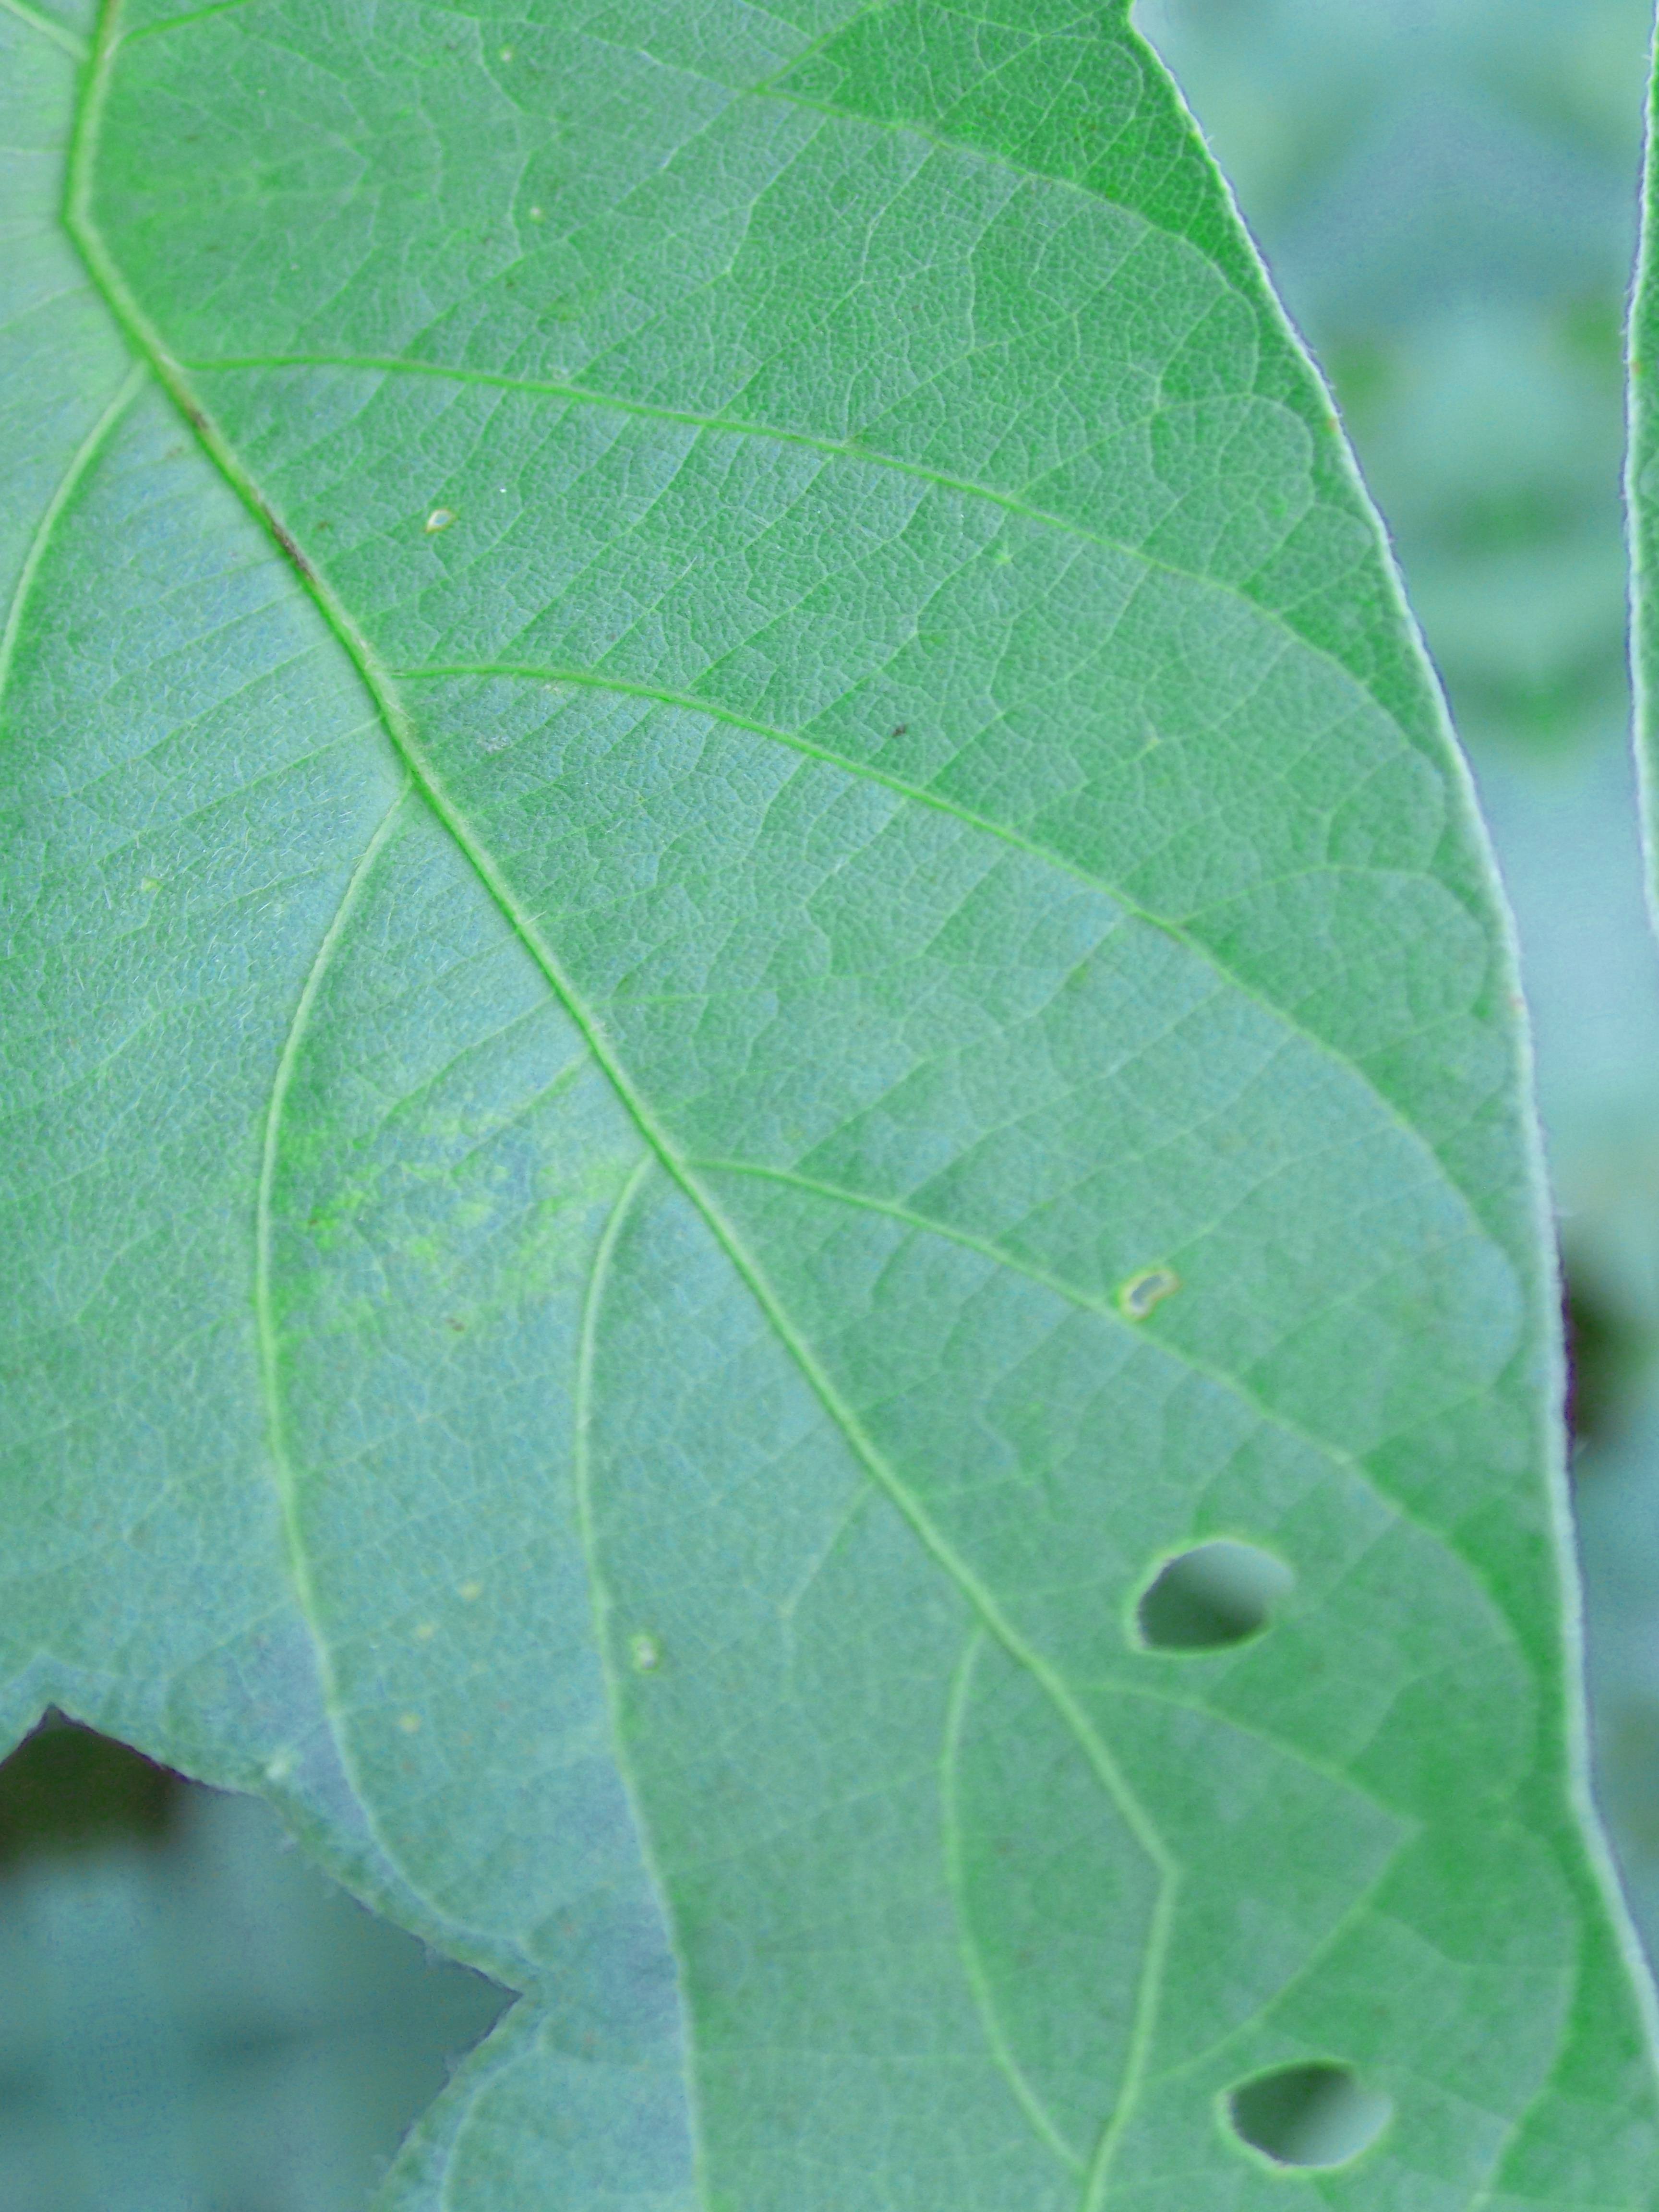
Label: Healthy